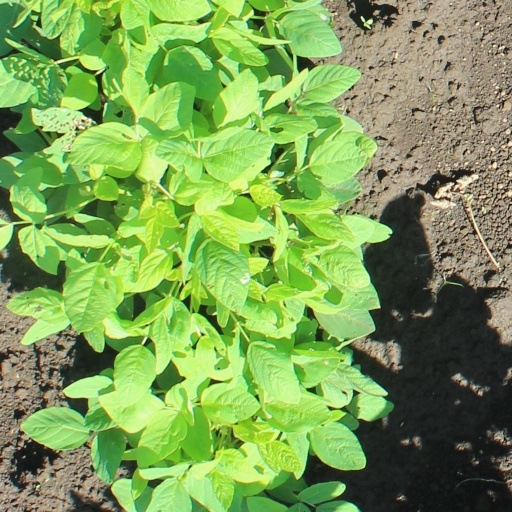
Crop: soybean